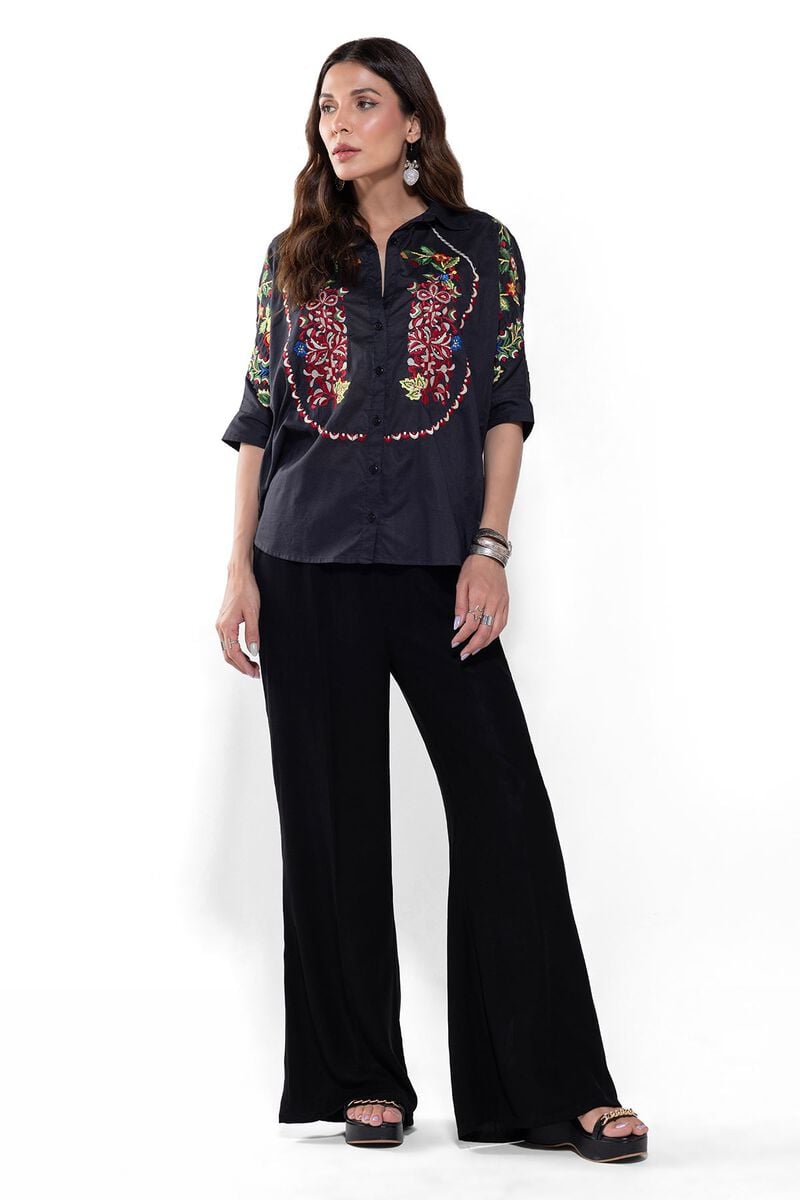
black embroidered silk top